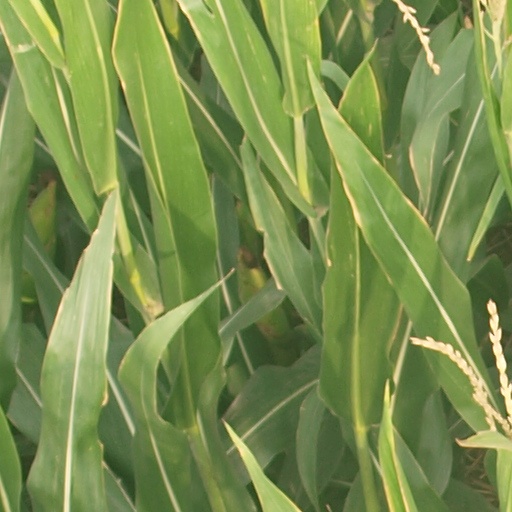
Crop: maize; corn